Calendar (stationery)

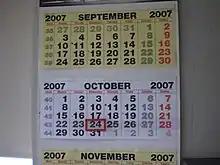
A 2007 wall calendar with moveable date marker

A calendar is used to display dates and related information, usually in a table format. Calendars are used to plan future events and keep track of appointments, and so a typical calendar will include days of the week, week numbering, months, public holidays and clock changes. Printed calendars also often contain additional information relevant for specific groups – for instance, a Christian liturgical calendar will show holy days and liturgical colours, while a calendar for amateur astronomers will highlight phases of the moon, conjunctions and eclipses. Alongside their practical uses, calendars have taken on a decorative purpose, offering an easy way to introduce regularly changing artwork to a space, and have even influenced art and sexuality by popularizing the pin-up style.